Vehicle markings of the United States military

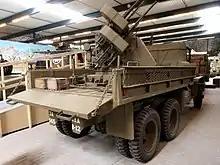
US Army CCKW-353 truck displaying bumper markings. These indicate 3rd Army, 565th Anti-Aircraft Automatic Weapons Battalion, B Battery, 12th vehicle.

Army Technical Bulletin 43-0209, "Color, Marking, and Camouflage Painting of Military Vehicles, Construction Equipment and Materials Handling Equipment", standardizes how vehicle bumper numbers are applied. The markings are divided into four positions. Positions 1 and 2 are applied on the left, while positions 3 and 4 are applied on the right. The positions identify